Grassmoor railway station

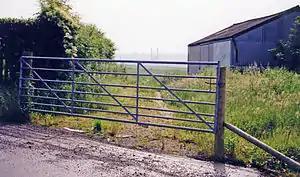
View in 1998

Grassmoor railway station is a disused station serving the suburb of Hasland in Chesterfield and village of Grassmoor, Derbyshire, England. It operated from 1893 until 1940.